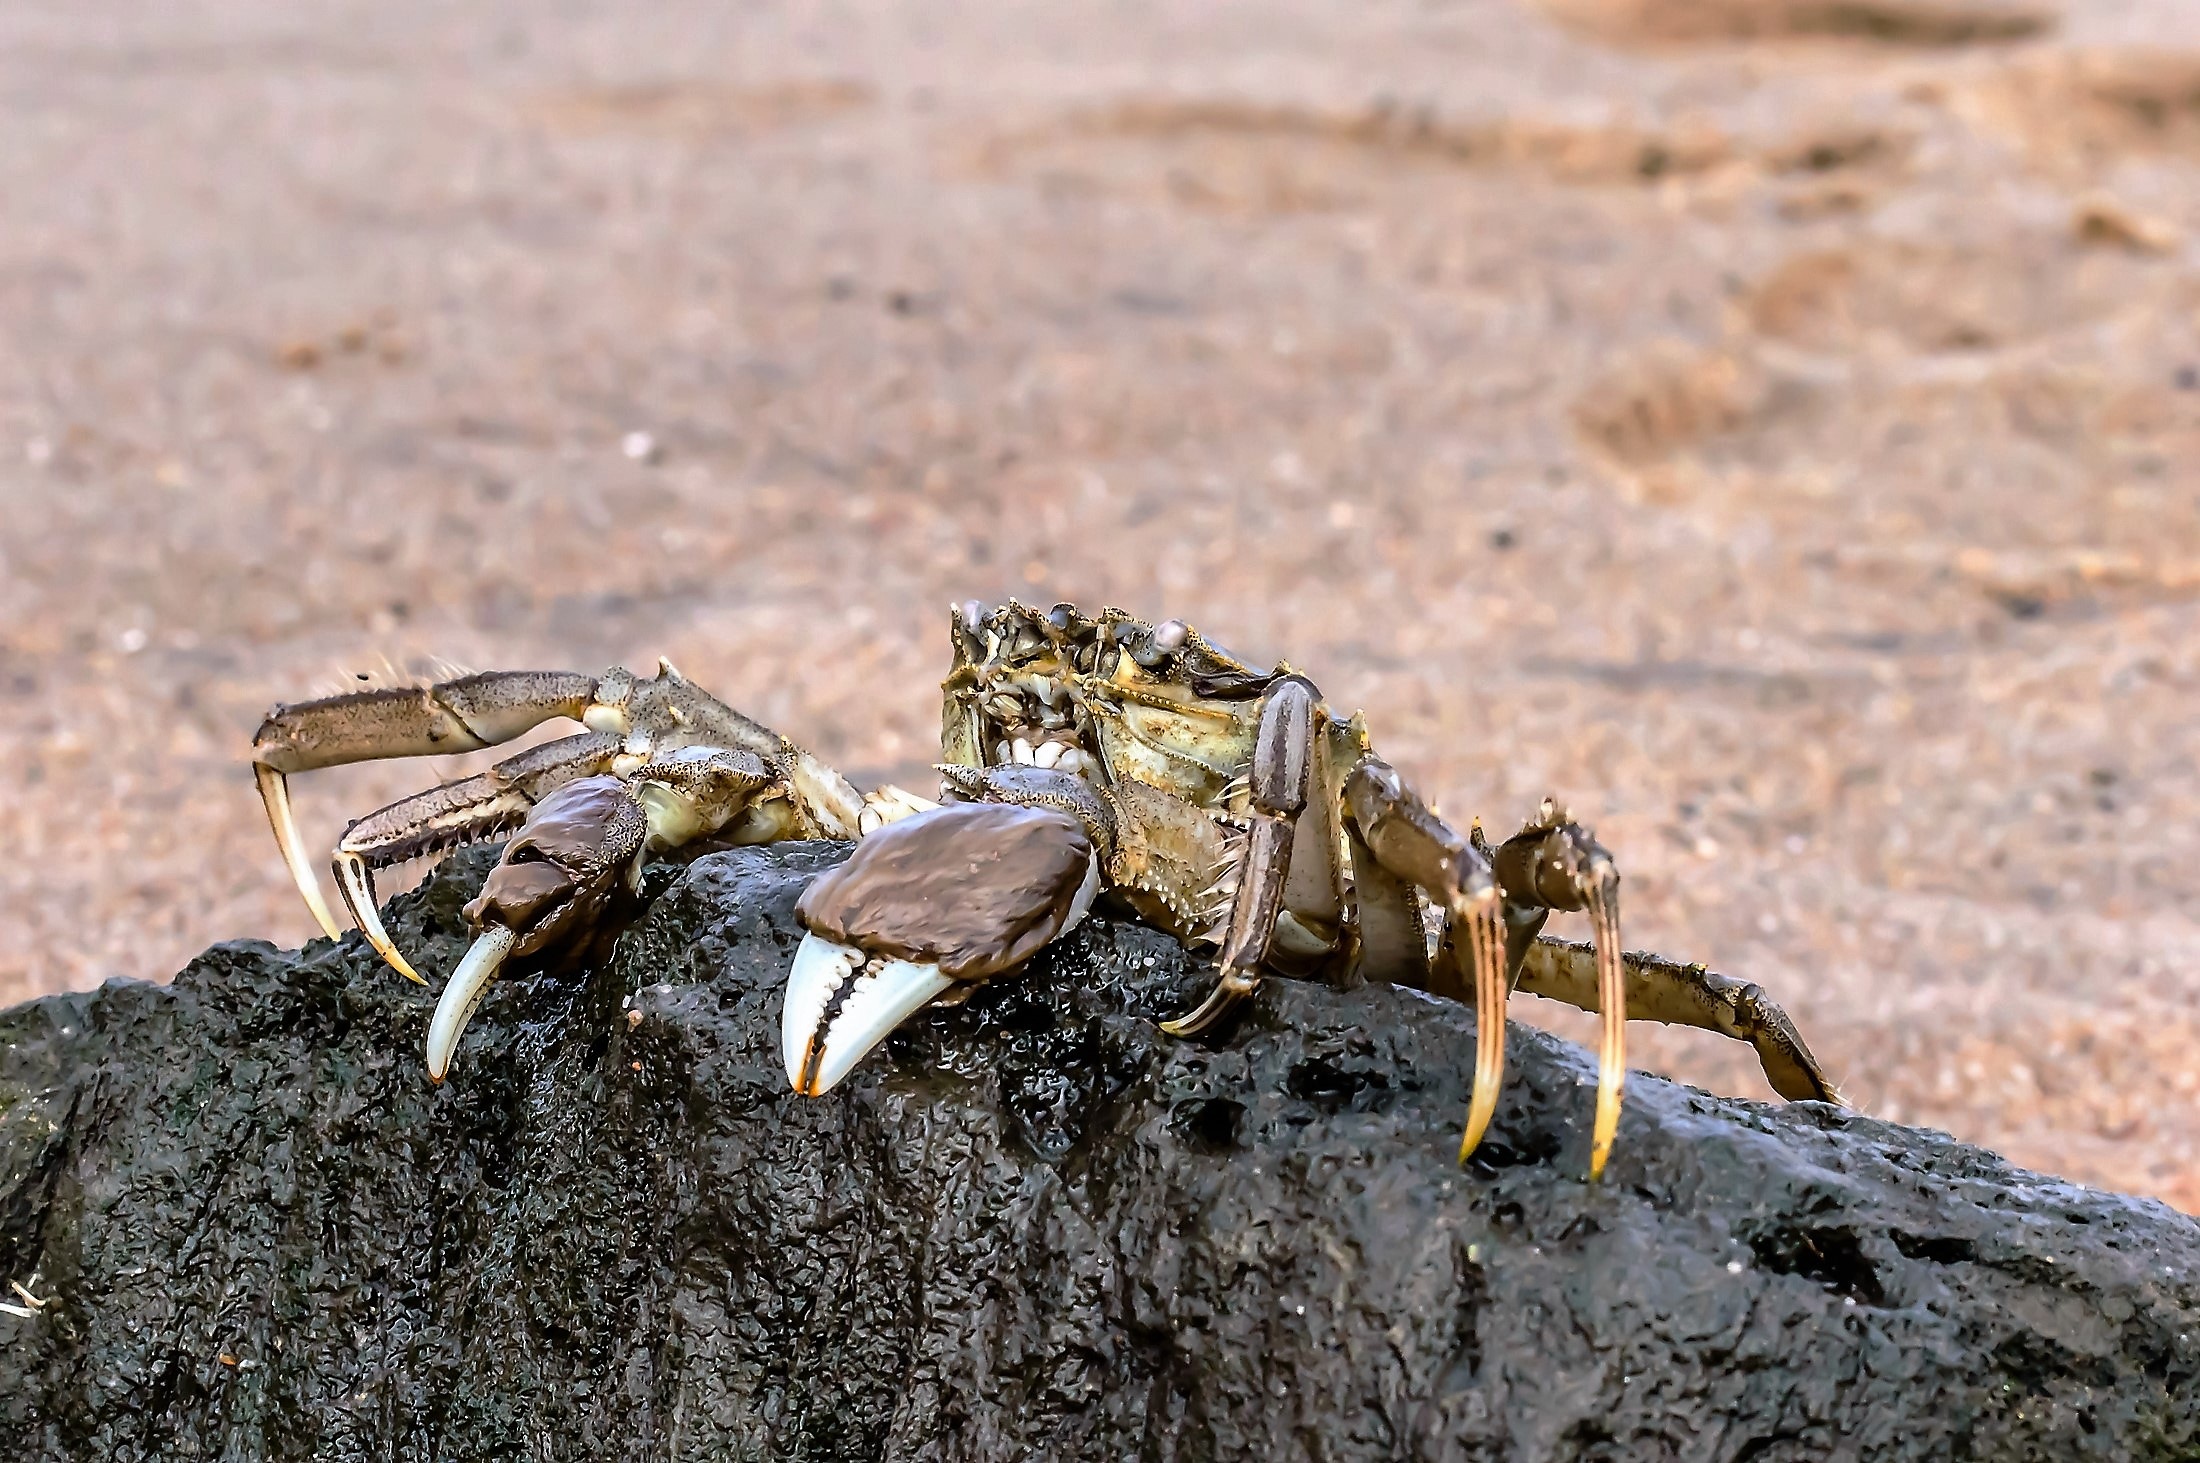
beach, sea, coast, nature, sand, ocean, animal, wildlife, food, insect, seafood, soil, fauna, crab, invertebrate, close up, bank, crustaceans, animal world, macro photography, ocypodidae